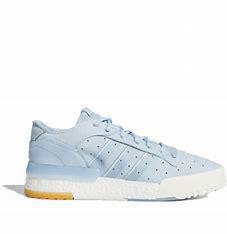
Brand: adidas
Model: originals Adidas Originals Rivalry Rm